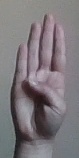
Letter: kaaf